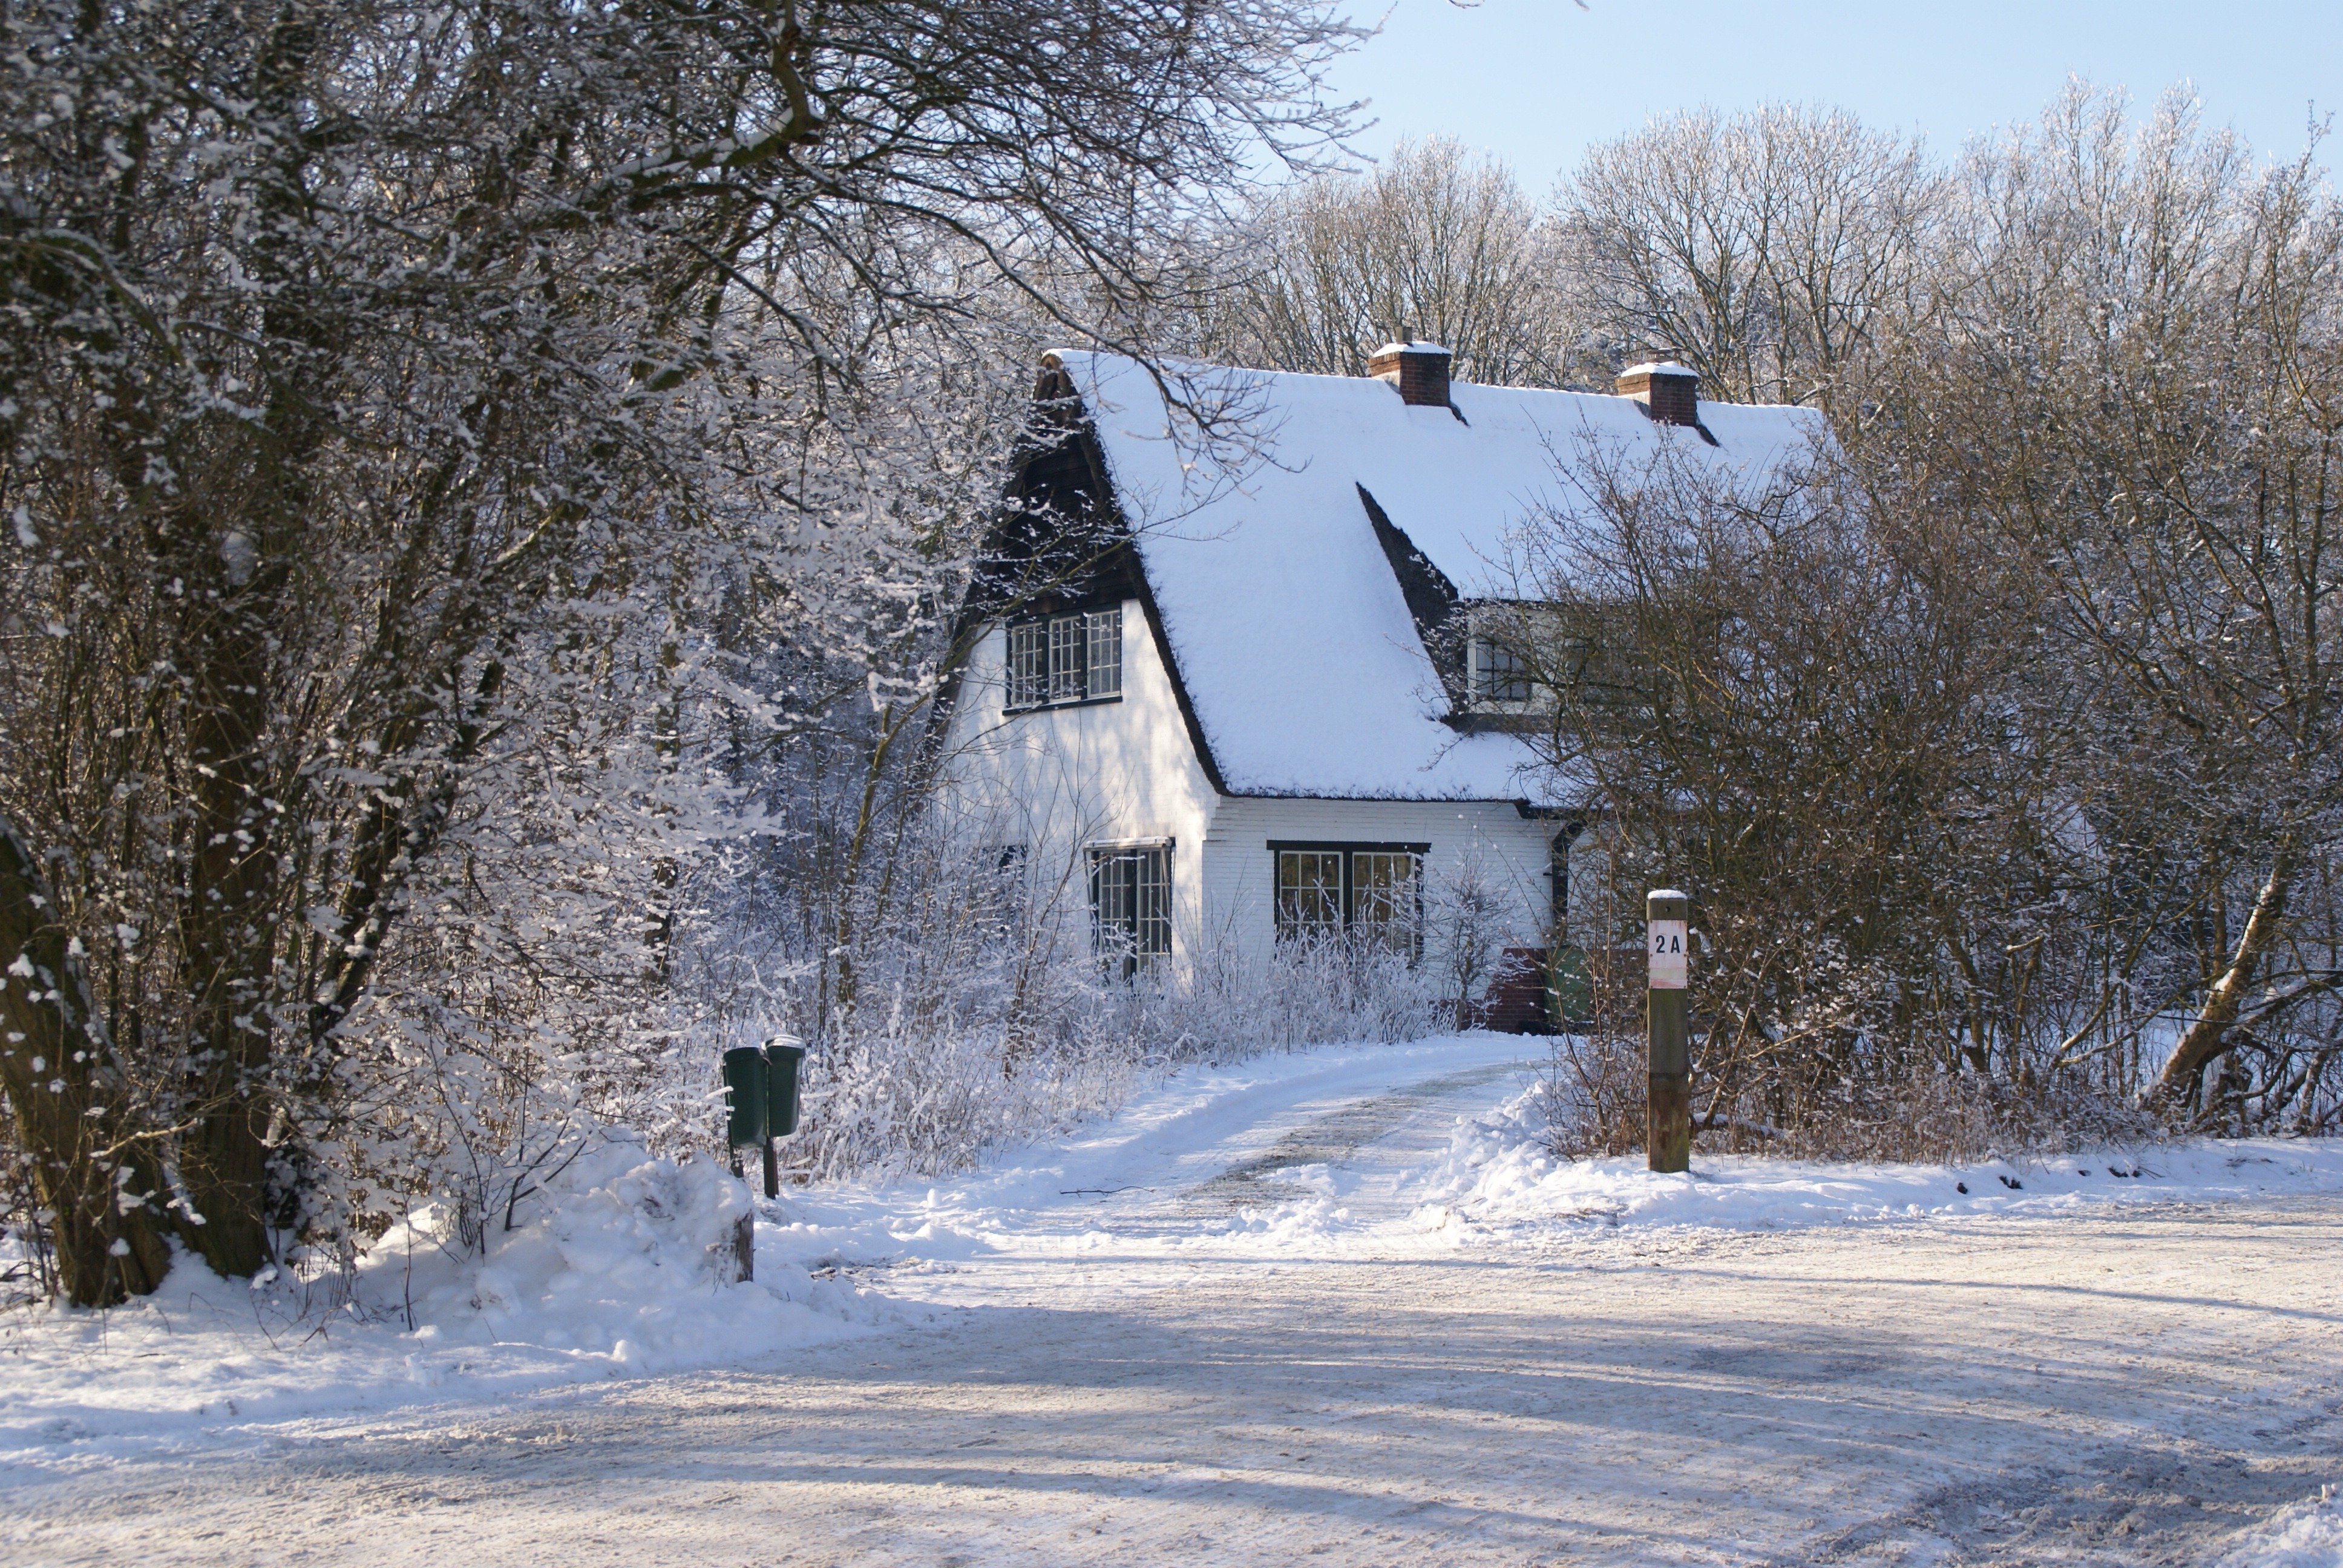
tree, snow, winter, house, dune, frost, ice, weather, season, blizzard, freezing, rural area, forester, winter storm, sugar house